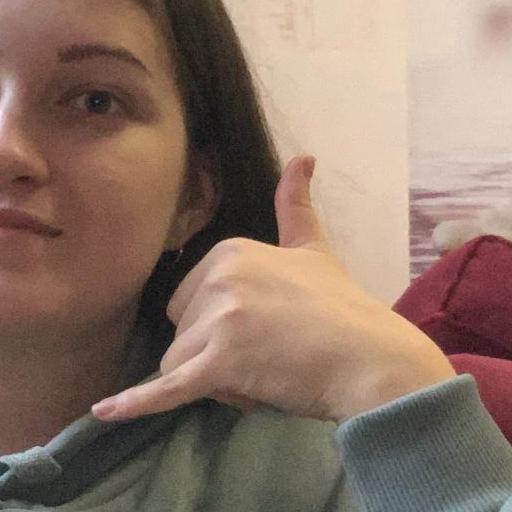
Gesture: call